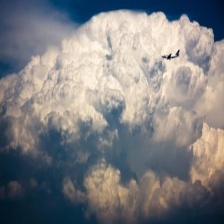
Cloud type: Cumulus